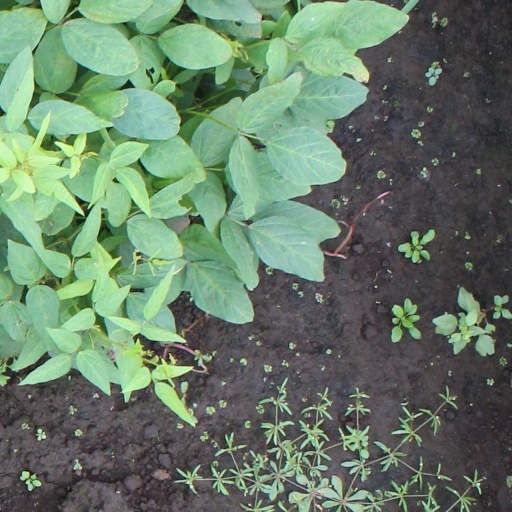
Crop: soybean